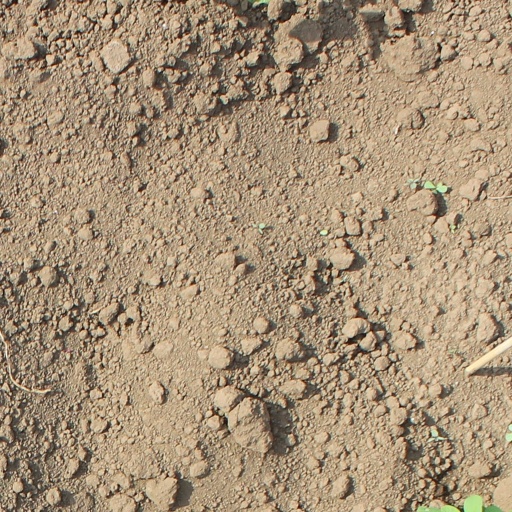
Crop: soybean